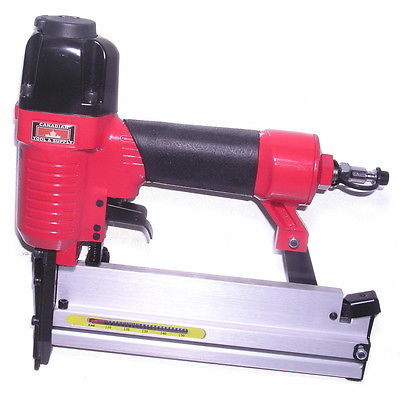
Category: stapler